Mario Vilella Martínez

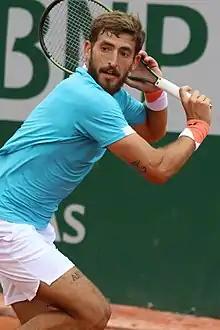
Vilella Martínez at the 2022 French Open

Mario Vilella Martínez (born 3 July 1995) is a Spanish former tennis player. He has a career high ATP singles ranking of No. 158 achieved on 19 July 2021. He also has a career high ATP doubles ranking of No. 286 achieved on 23 November 2020.